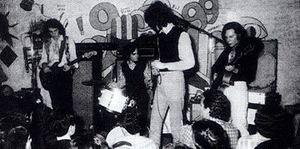
Almendra est un groupe de rock argentin, originaire de Buenos Aires. Il est formé en 1967 dans le quartier de Belgrano, par Luis Alberto Spinetta, Edelmiro Molinari, Emilio del Guercio et Rodolfo García. Avec Manal et Los Gatos, il est considéré comme un groupe fondateur du rock argentin. En 1980 et 2009, le groupe se réunit à deux reprises après sa séparation en 1981. Almendra I est considéré par le magazine Rolling Stone 6ᵉ meilleur album du rock argentin, et Almendra II est classé 40ᵉ. Leur morceau Muchacha est classée deuxième meilleure chanson de rock argentin de tous les temps.